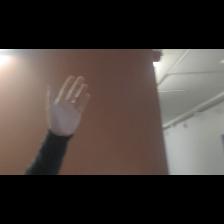
Label: Human